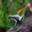
Label: frog